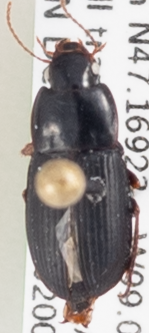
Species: Harpalus opacipennis
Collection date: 2020-08-25
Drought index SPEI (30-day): -0.636
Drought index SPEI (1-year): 0.8
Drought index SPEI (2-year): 1.69